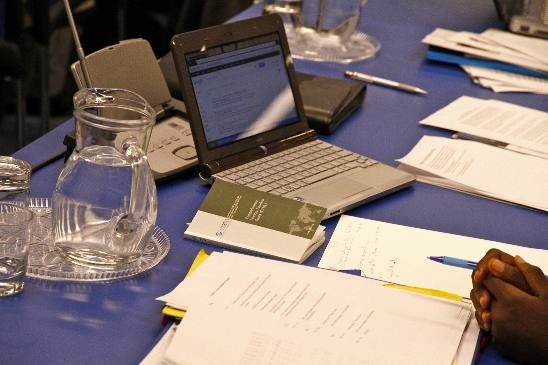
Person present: No